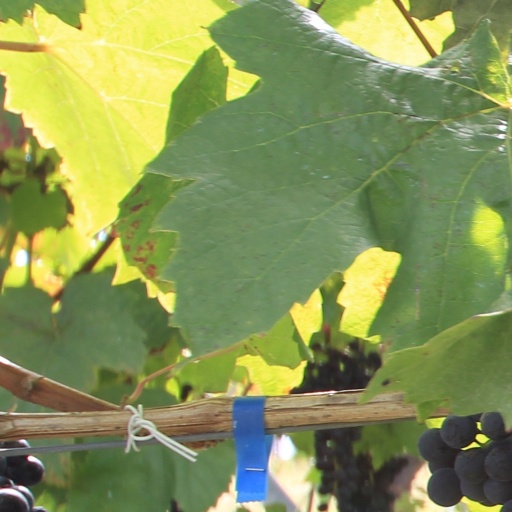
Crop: grape